Old Town Hall, Ilfracombe

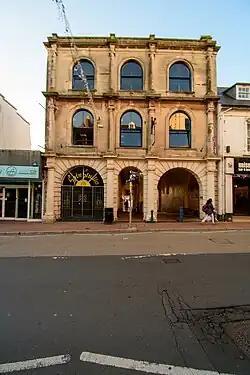
Old Town Hall, Ilfracombe

The Old Town Hall is a former municipal building in the High Street in Ilfracombe, Devon, England. The structure, which currently operates as gym, is a Grade II listed building.